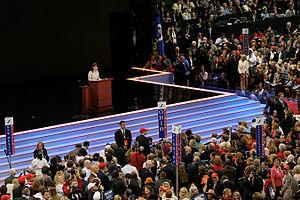
La Convention nationale républicaine de 2008 a lieu du 1ᵉʳ au 4 septembre 2008 au Xcel Energy Center à Saint Paul aux États-Unis. Elle est chargée de désigner officiellement John McCain comme candidat du Parti républicain à l'élection présidentielle de 2008. Le candidat doit recueillir plus de 1 191 délégués pour remporter la nomination. La convention devait recevoir plus de 45 000 participants dont 15 000 représentants de la presse.